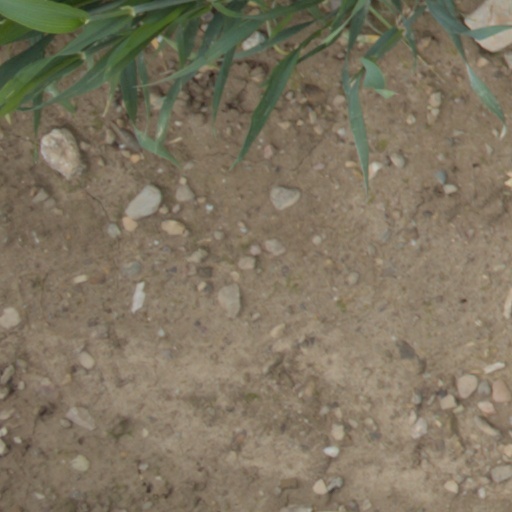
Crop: wheat